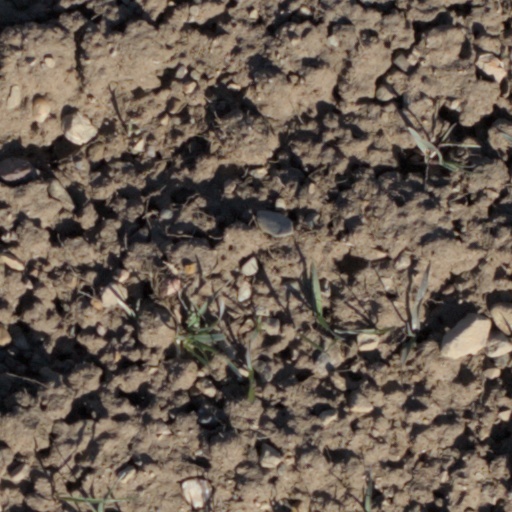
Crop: wheat